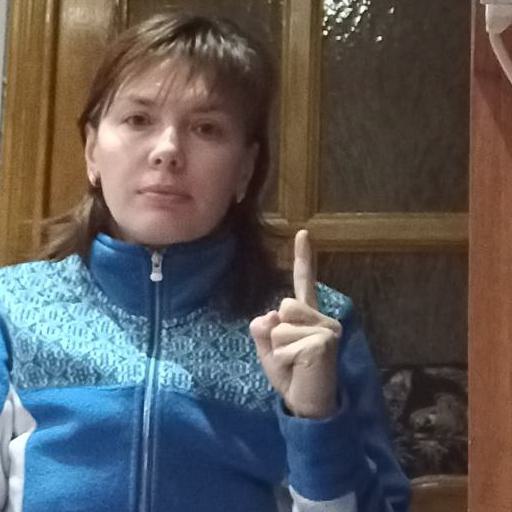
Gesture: one